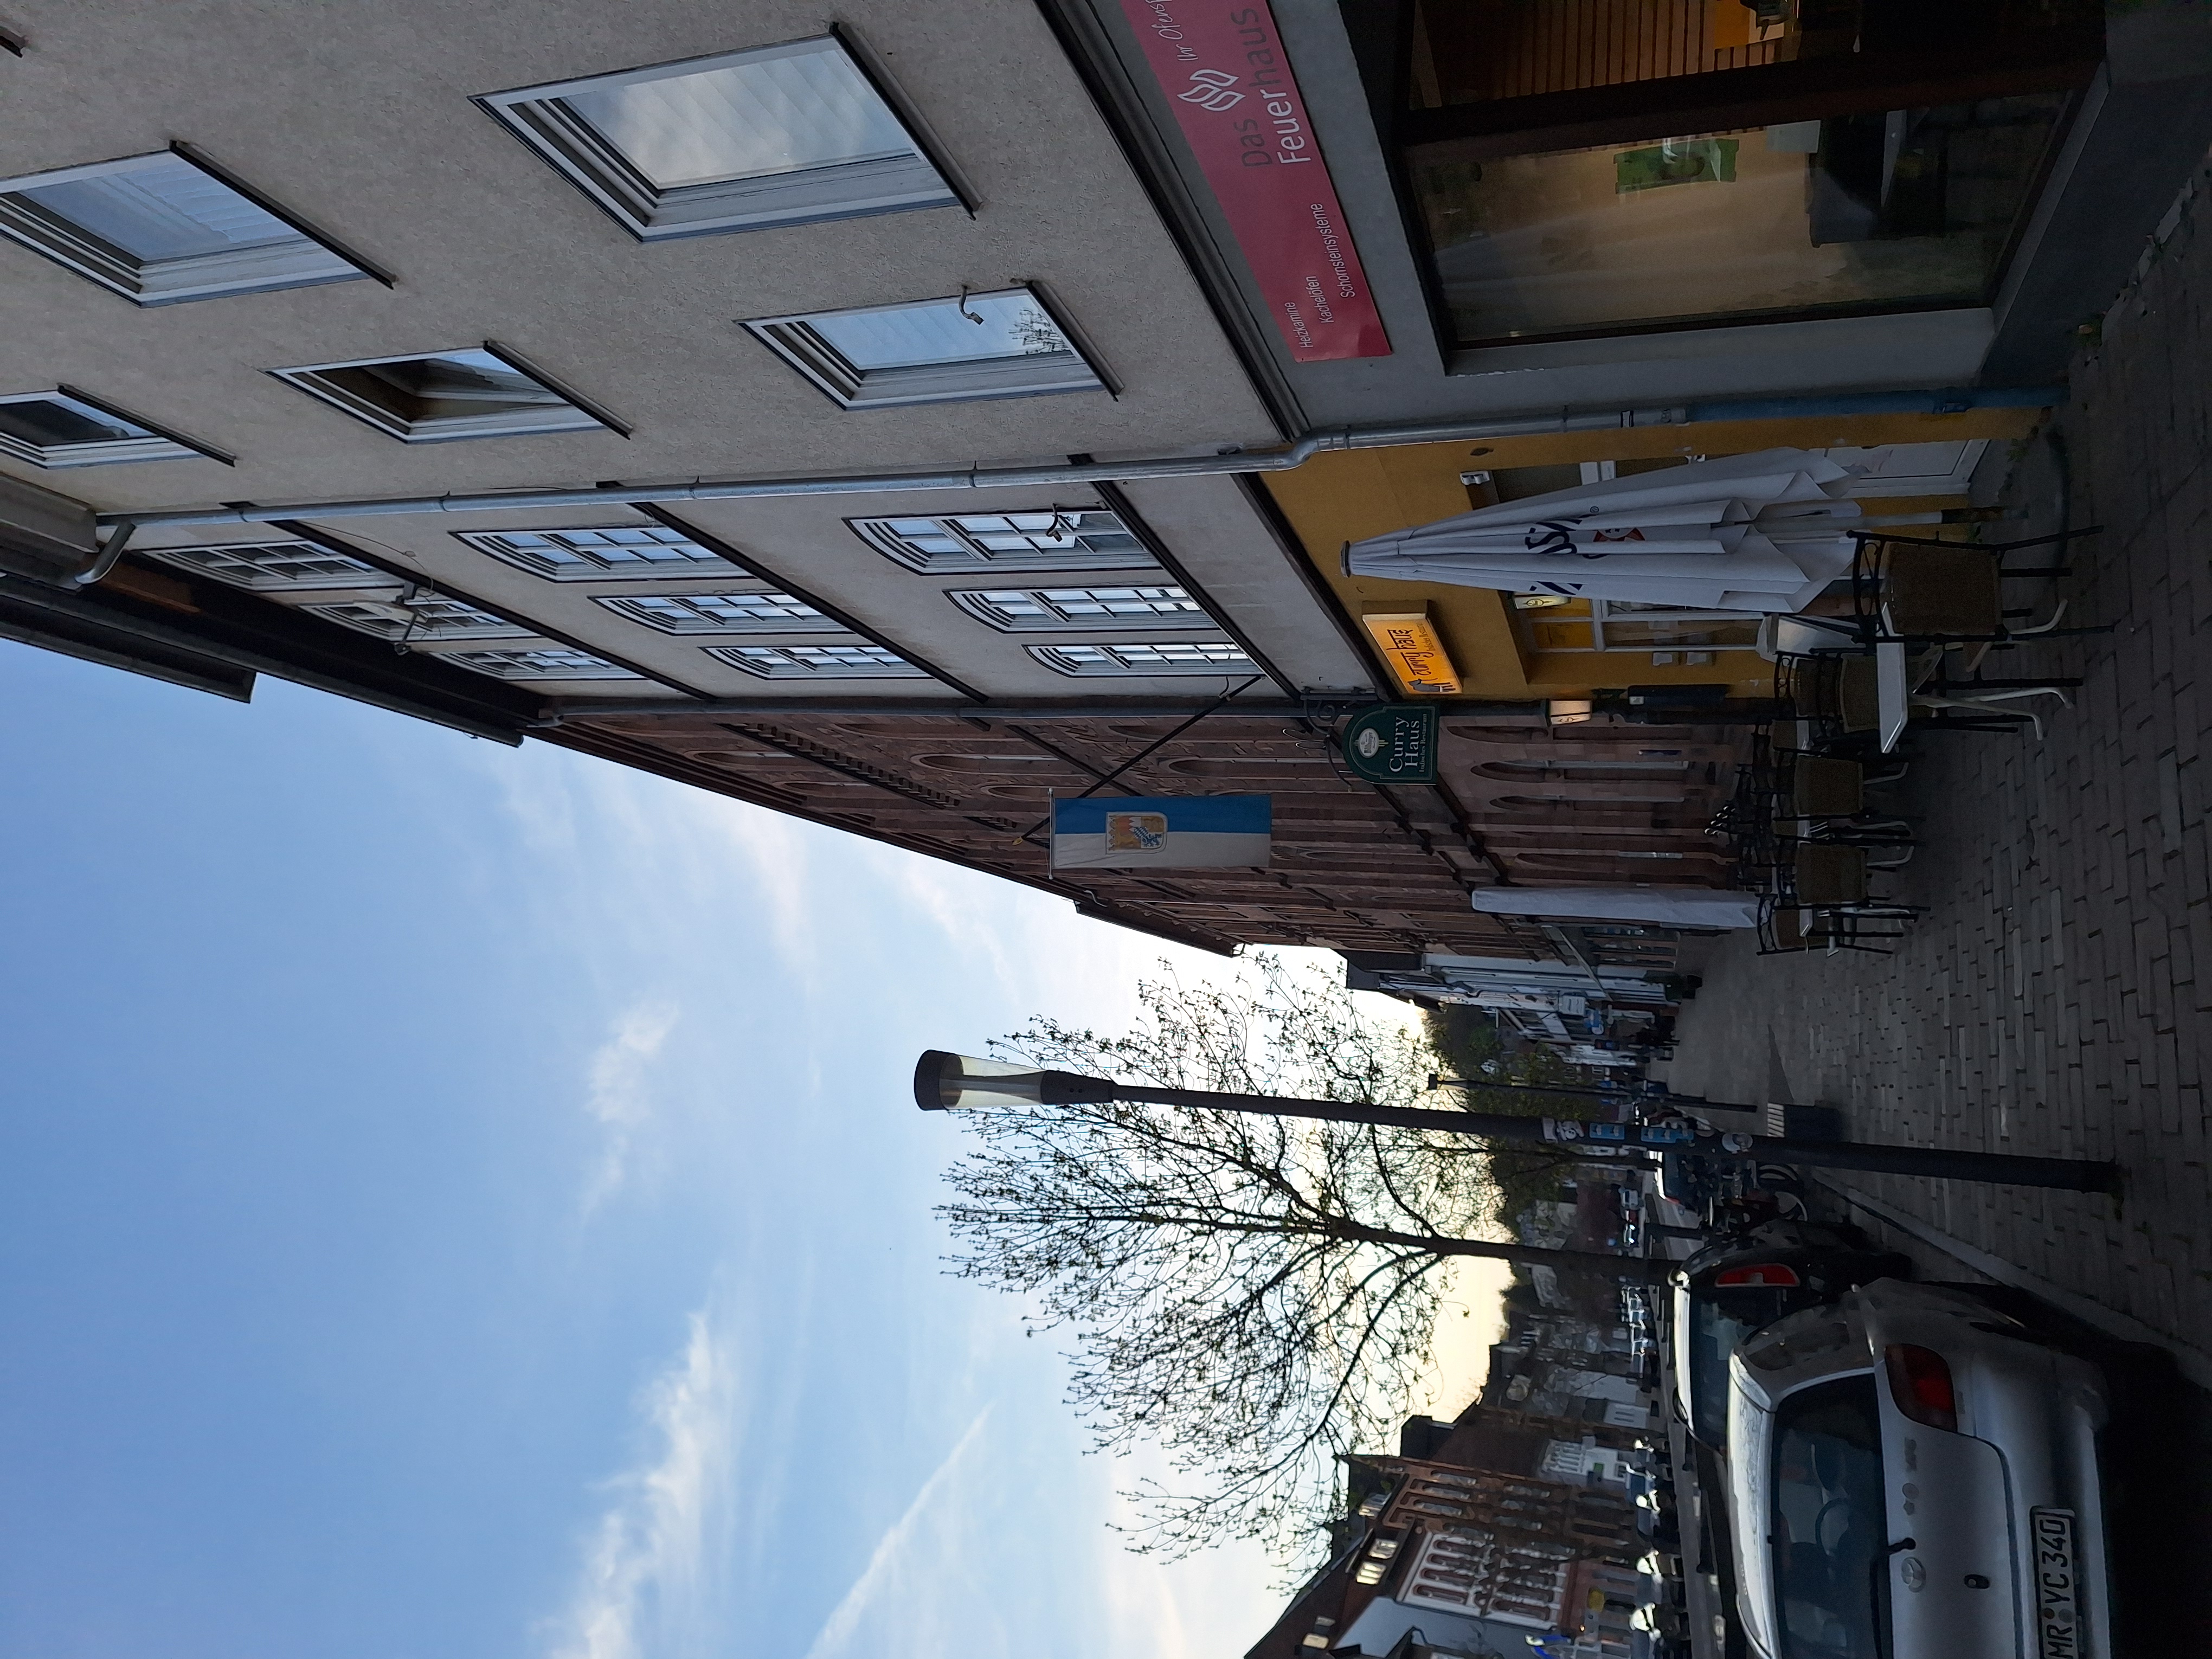
Building: Ketzerbach 11